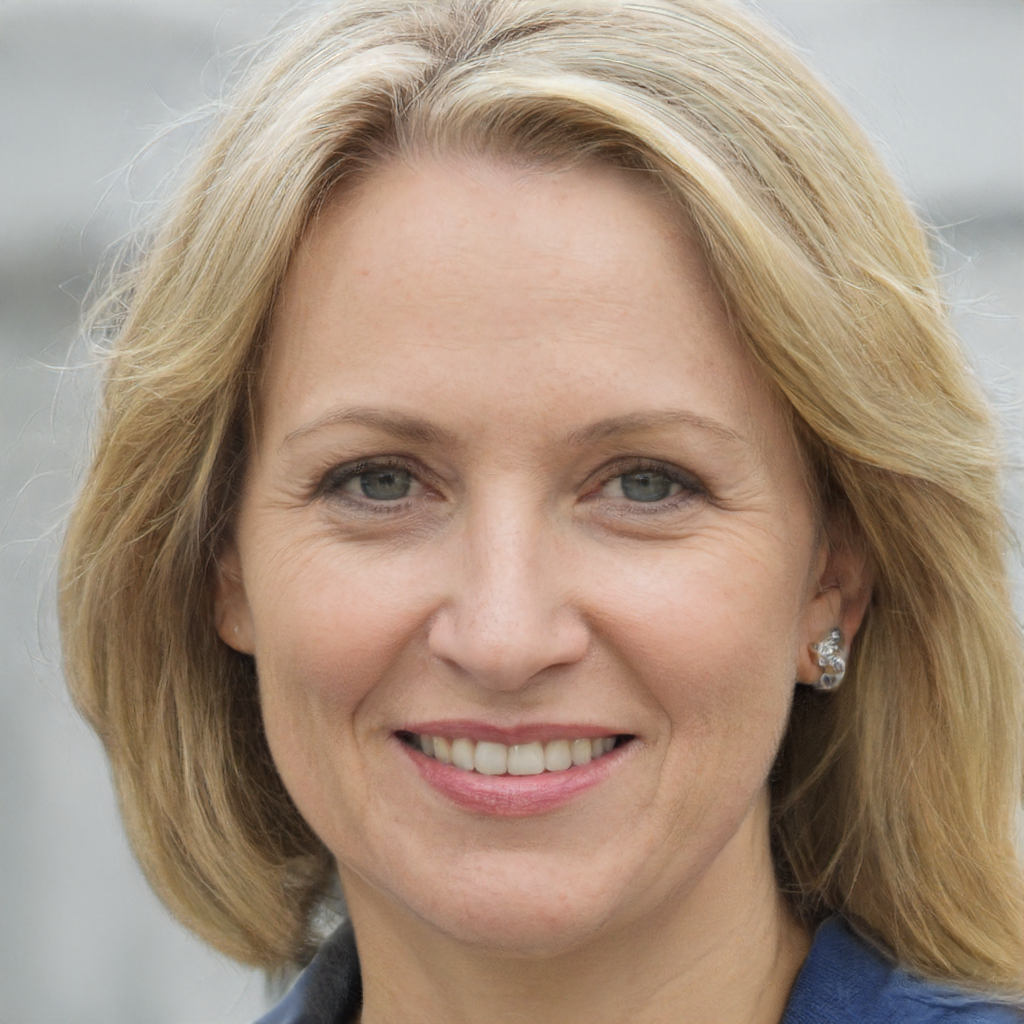
Label: Colored